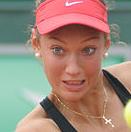
Age: 15